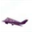
Label: airplane